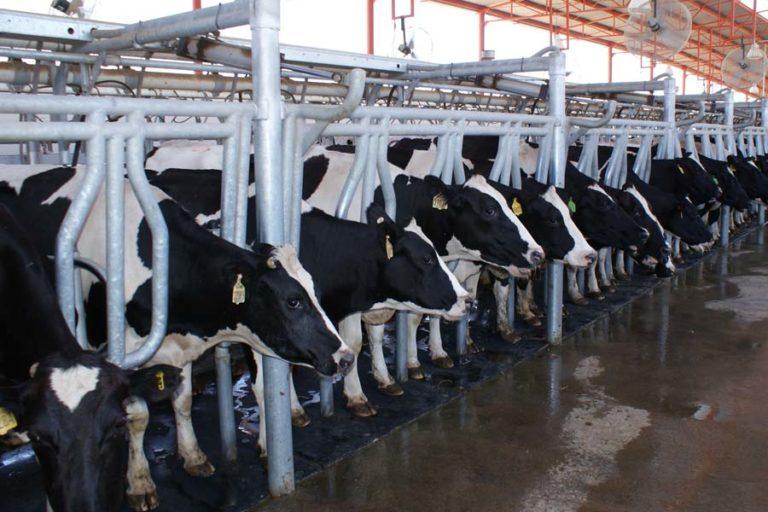
Ng'ombe wengi wakubwa wenye rangi nyeusi na nyeupe, wamepangwa kwa mpangilio maalumu ndani ya banda la kisasa, wakiwa wenye afya na kutunzwa vizuri. Wanatumika kwa uzalishaji mkubwa wa maziwa, yanayosindikwa kiwandani kuwa bidhaa kama siagi na mtindi. Baadhi ya ng'ombe hao hufugwa kwa ajili ya nyama, inayochakatwa na kufungwa kitaalamu tayari kwa soko.